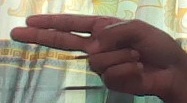
ASL sign: H